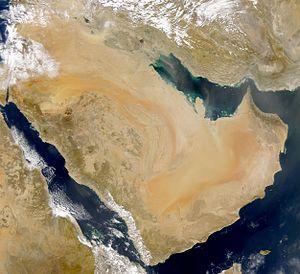
L'Arabie, ou péninsule arabique, est une vaste péninsule située au sud-ouest de l'Asie, à la jonction entre ce continent et l'Afrique. Cette région fait partie du Moyen-Orient et joue un rôle géopolitique fondamental, du fait de ses importantes réserves de pétrole et de gaz naturel.
Une péninsule est une partie de terres émergées rattachée à une masse continentale par un de ses cotés. Elle se distingue d'une presqu'île par sa taille supérieure.